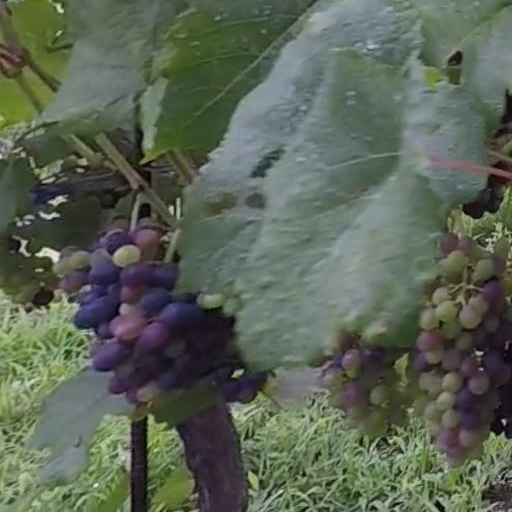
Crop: grape